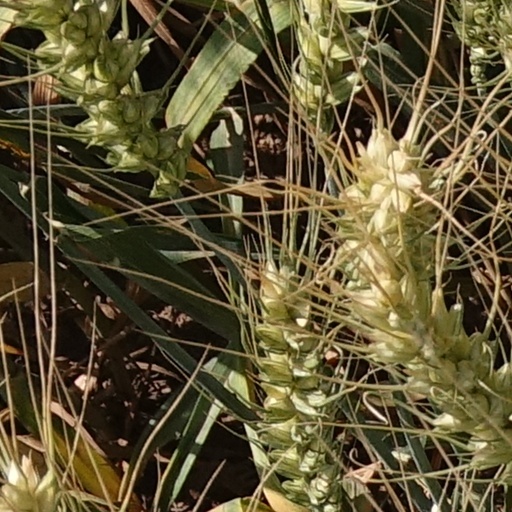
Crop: wheat